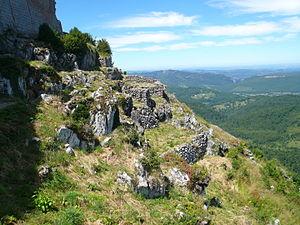
Vestiges du village cathare au pied du rempart nord du château de Montségur (Ariège, Midi-Pyrénées, France). This building is classé au titre des Monuments Historiques. It is indexed in the Base Mérimée, a database of architectural heritage maintained by the French Ministry of Culture,
Le château de Montségur, construit en 1206, est un château qualifié de « cathare », situé dans la commune de Montségur, dans le département français de l'Ariège et la région Occitanie.